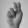
ASL letter: N